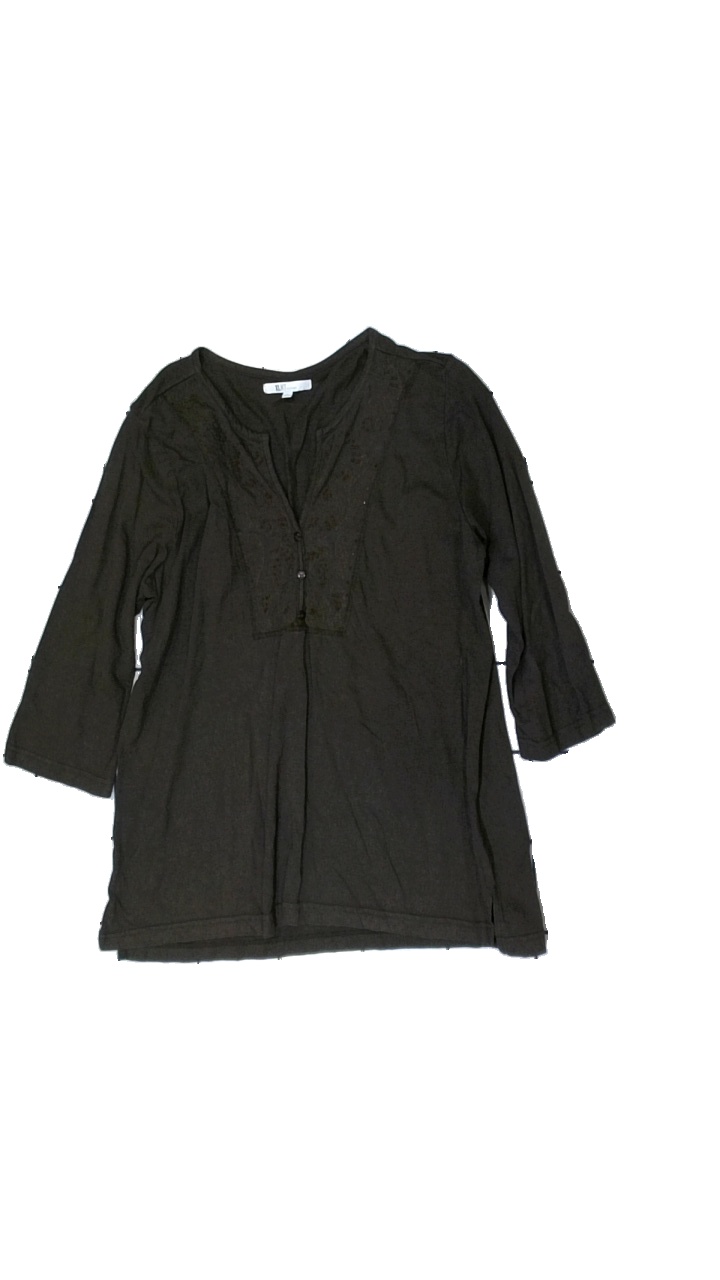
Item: Top (Ladies)
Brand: Xlnt Woman
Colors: Brown
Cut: Regular
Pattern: Floral print
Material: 61% cotton, 39% viscose
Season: All
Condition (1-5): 3
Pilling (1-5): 1
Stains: Minor
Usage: Export
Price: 50-100